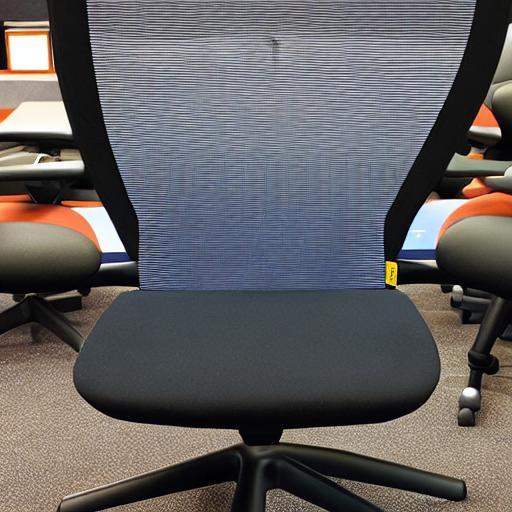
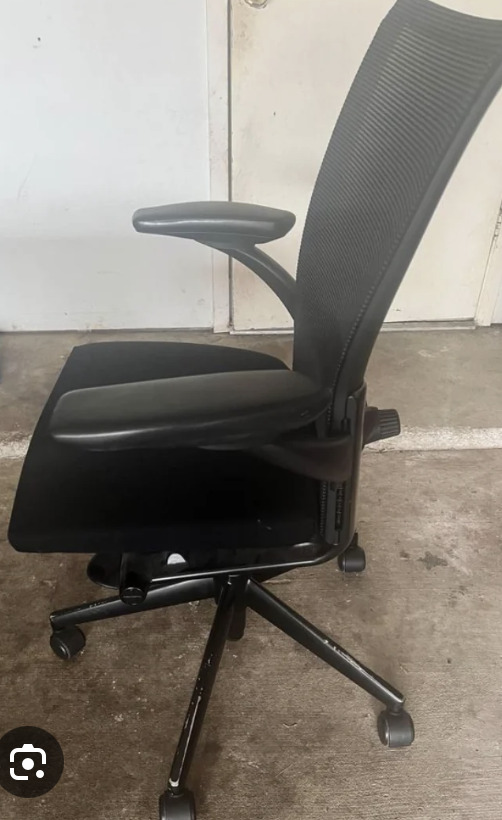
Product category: items_chair
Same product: no